Abdulah Ibraković

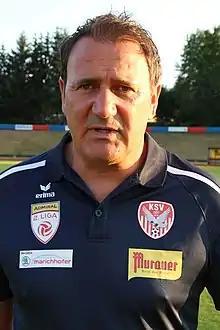
Ibraković with Kapfenberg in 2021

Abdulah Ibraković (born 22 July 1970) is a Bosnian professional football manager and former player.